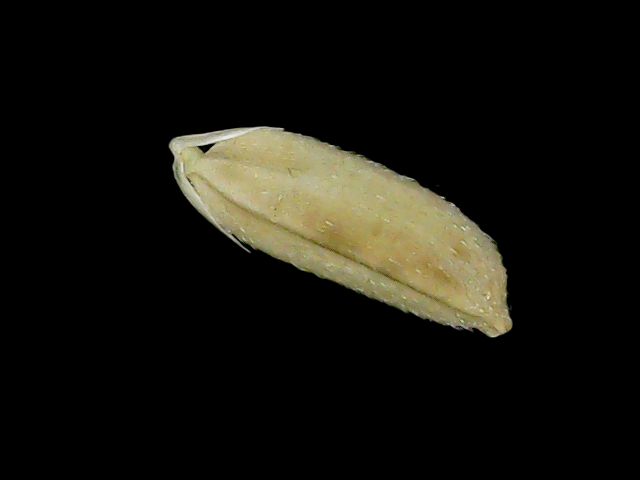
Rice variety: Br23